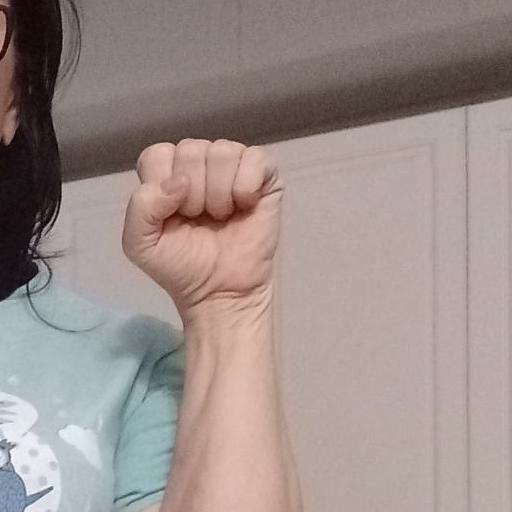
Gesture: fist